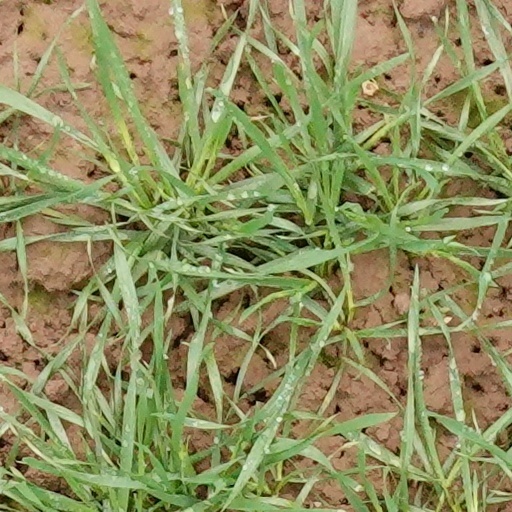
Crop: wheat